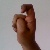
The image shows a hand gesture representing the letter 'X' in Indian Sign Language.